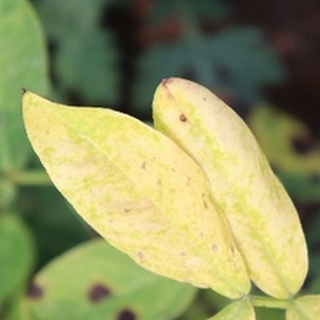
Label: groundnut_nutrition_deficiency